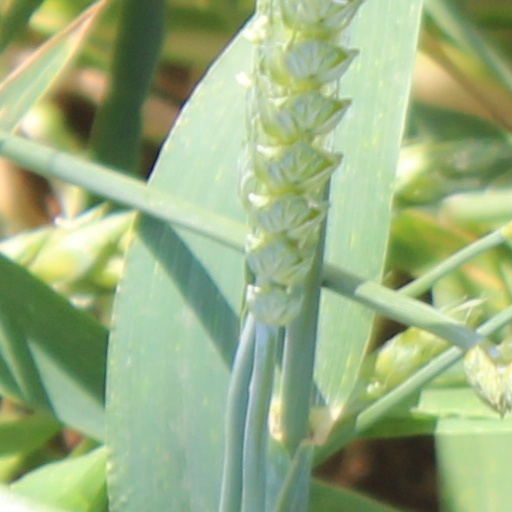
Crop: wheat